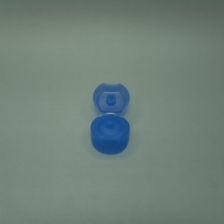
Color: blue
Cap type: flip-top cap